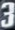
Number: 3